Holy Cross Goodtime Marching Band

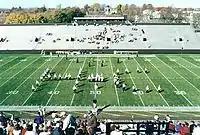
The Holy Cross Crusaders Marching Band in the familiar HC formation

The Holy Cross Bands Program is one of the oldest organizations on campus. It is only two years younger than the college, dating back to 1845 and the founding of the College Brass. The band was led by the founding director, Samuel Reeves Leland (1817-1885) who taught at the college 1843–1864. The Marching Band played its first football halftime show in 1910 and has been an active presence at Crusader football ever since.